Bourg-la-Reine station

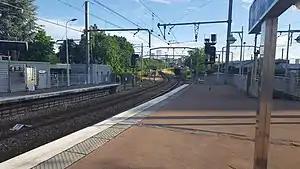
Bourg-la-Reine station platform

Bourg-la-Reine station (French: "Gare de Bourg-la-Reine") is a railway station on the Sceaux line, located in the town of Bourg-la-Reine, Hauts-de-Seine, France.